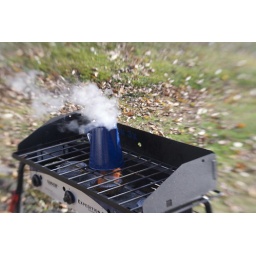
Brewing or perking some coffee outdoors in a blue coffee pot